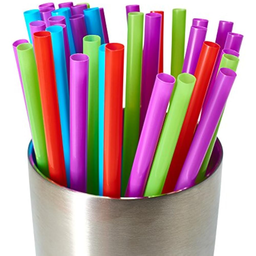
Label: plastic